Manoranjan Byapari

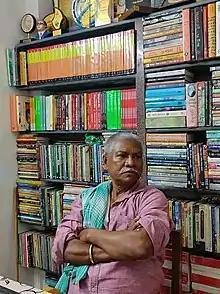

Manoranjan Byapari (born c. 1950–51) is an Indian Bengali writer, socio-political activist, and a politician. He stands as one of the pioneering authors in the realm of Dalit literature in Bengali, hailing from the Indian state of West Bengal. Hindered by financial constraints, he was precluded from availing formal education, thereby distinguishing himself as a unique exemplar—a former convict turned rickshaw puller—having authored a substantial corpus comprising twelve novels, in addition to over a hundred short stories and non-fiction essays.